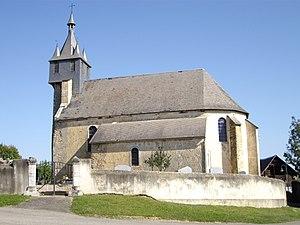
Église Saint-Martin d'Orignac (65)
Orignac est une commune française située dans le département des Hautes-Pyrénées, en région Occitanie.
L'église Saint-Martin d'Orignac est une église catholique située à Orignac, dans le département français des Hautes-Pyrénées en France.
Cet article recense les immeubles protégés au titre des monuments historiques en 2018, en France.